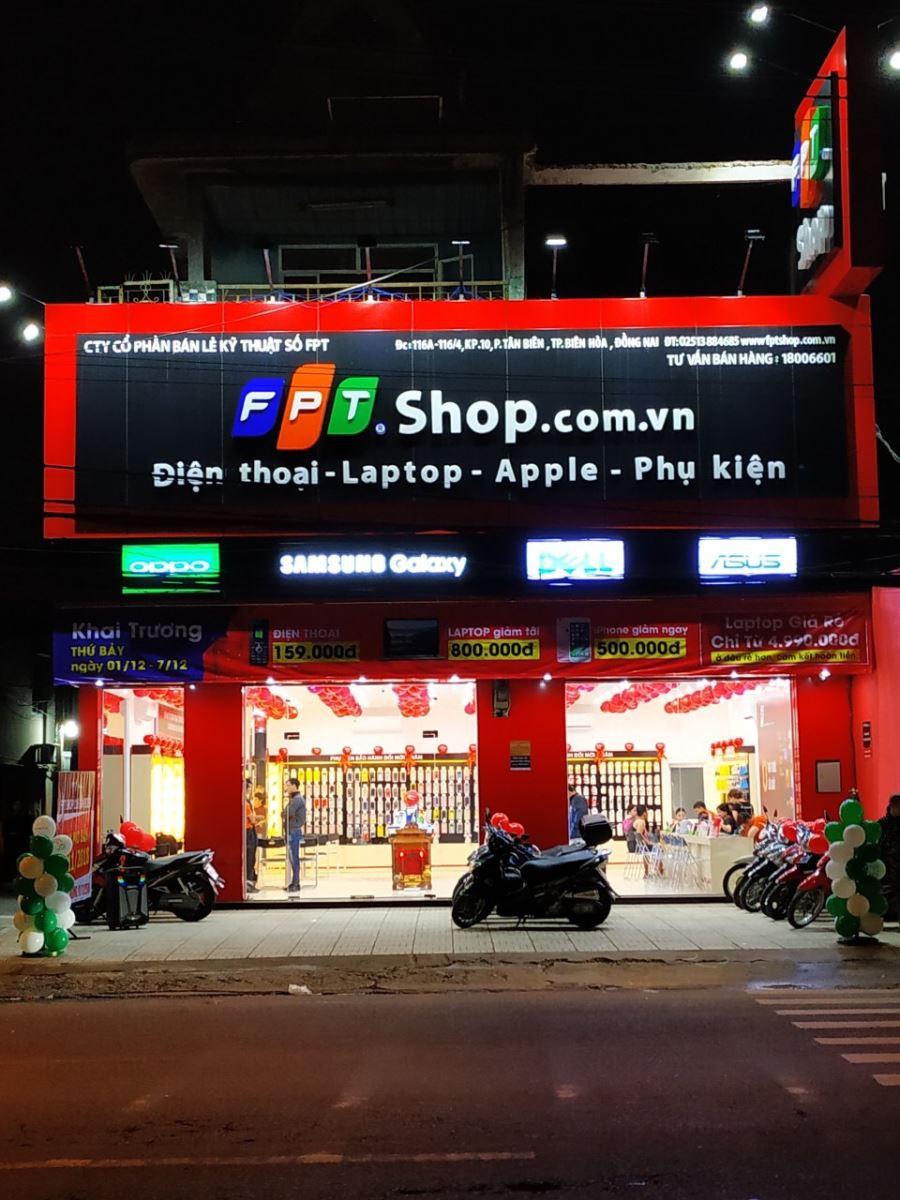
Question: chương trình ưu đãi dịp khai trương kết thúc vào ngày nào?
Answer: kết thúc vào ngày 7 tháng 12